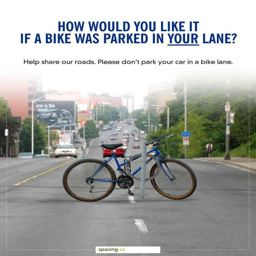
how would you like it if a bike was parked in your lane ?